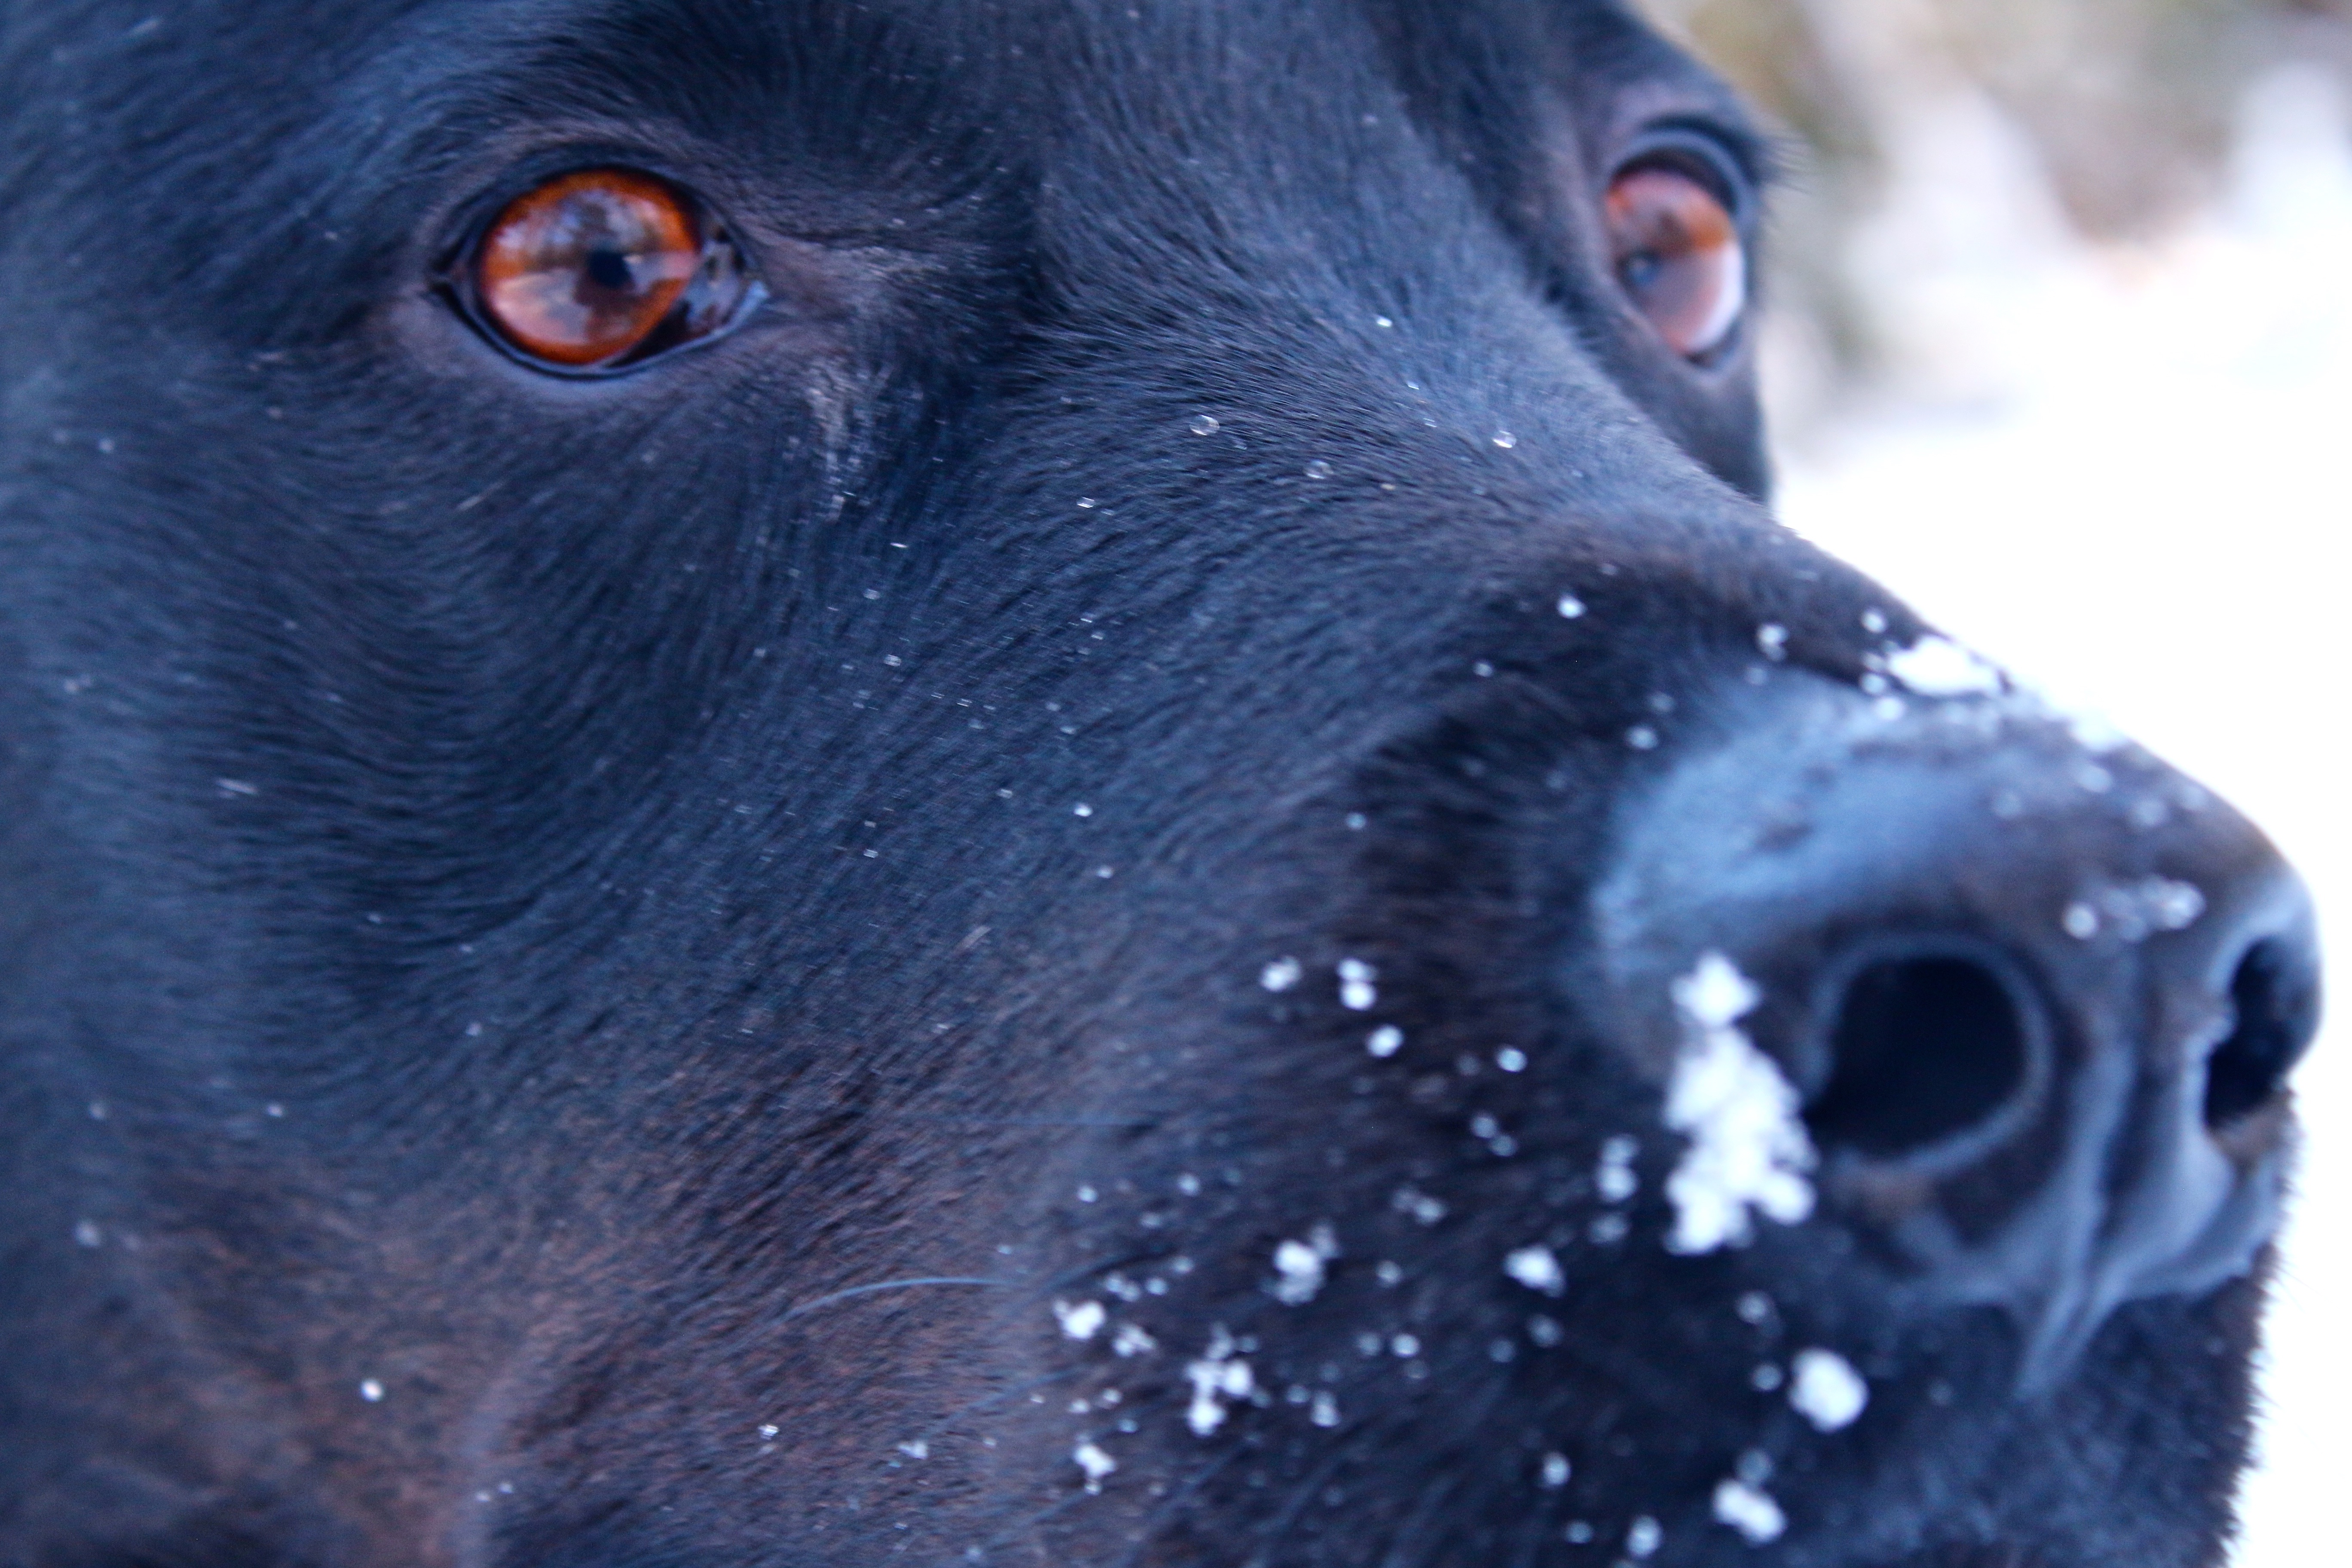
puppy, dog, mammal, blue, black, close up, nose, snout, vertebrate, labrador retriever, dog like mammal